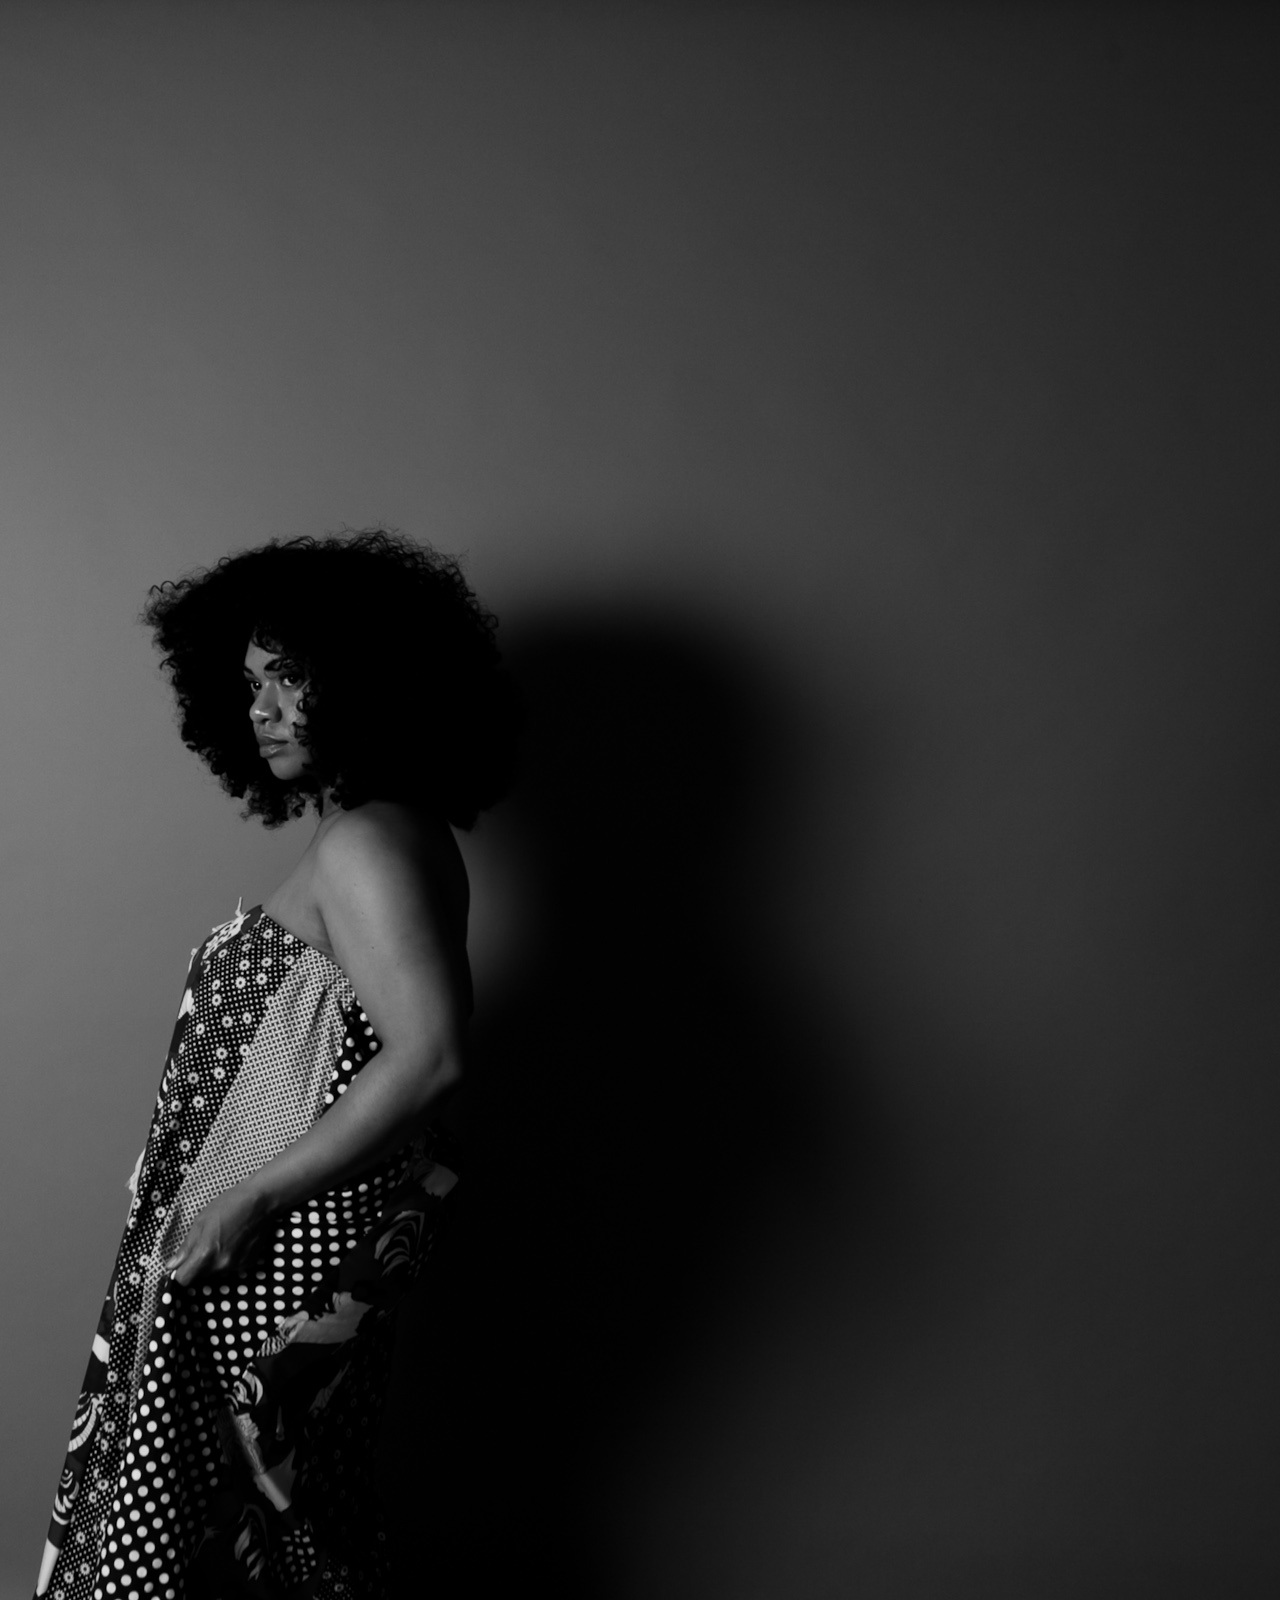
silhouette, black and white, girl, woman, white, photography, portrait, model, darkness, fashion, black, monochrome, dress, eye, photograph, beauty, photo shoot, monochrome photography, portrait photography, film noir